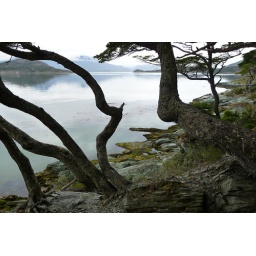
tree trunks over lake